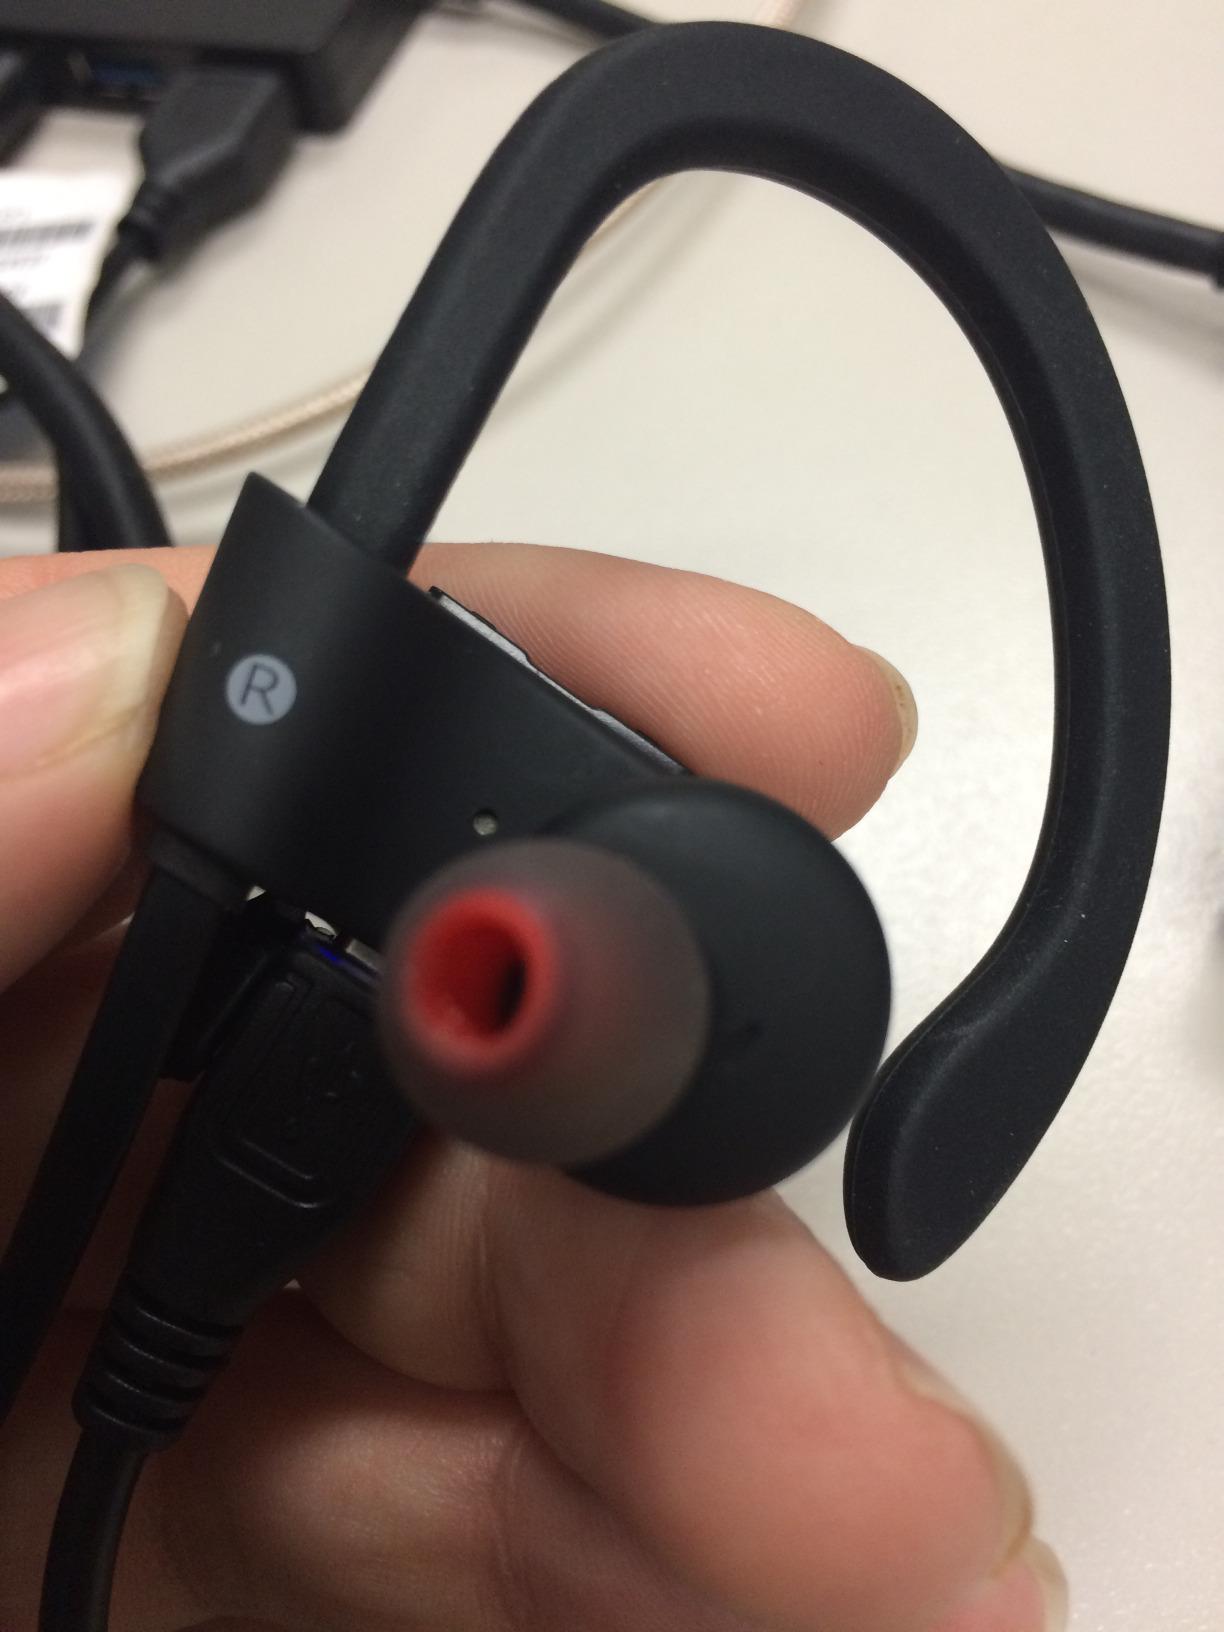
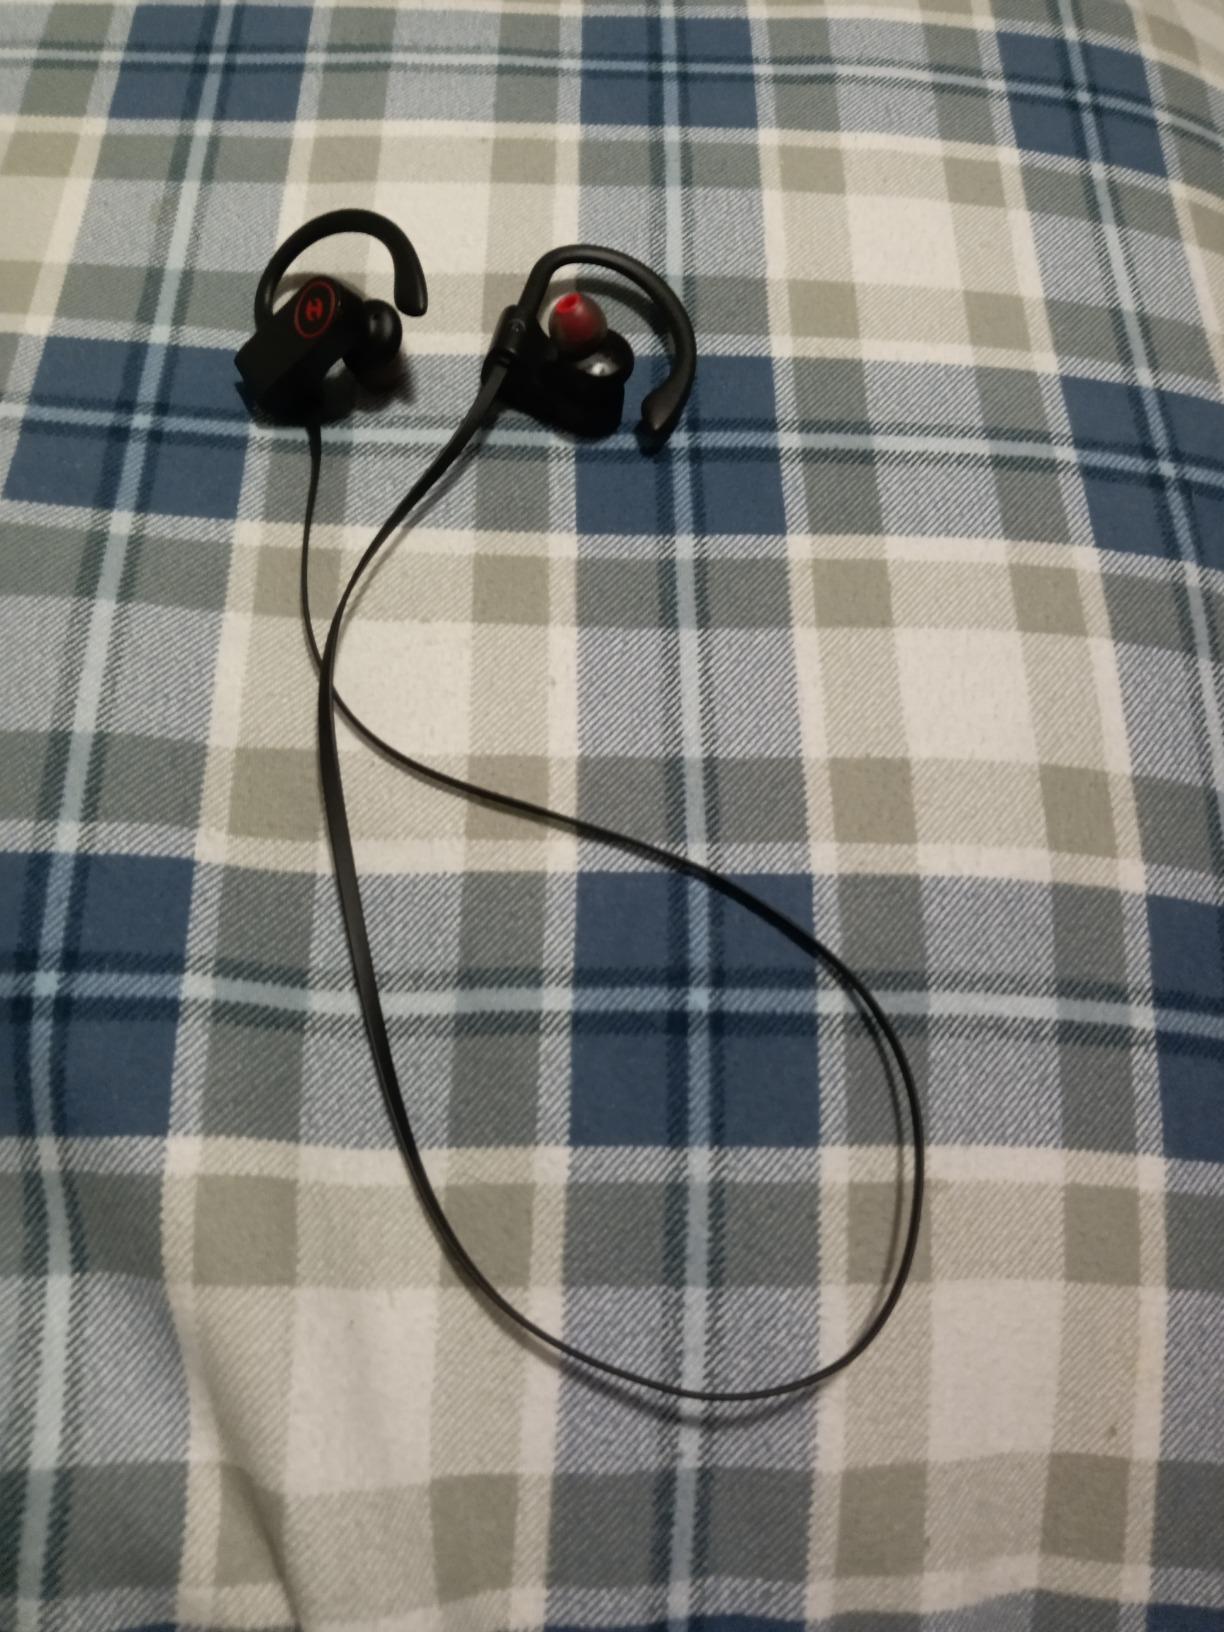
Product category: headphones
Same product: yes